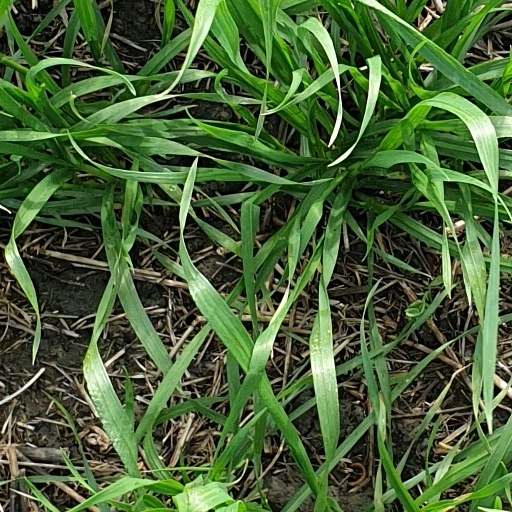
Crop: wheat